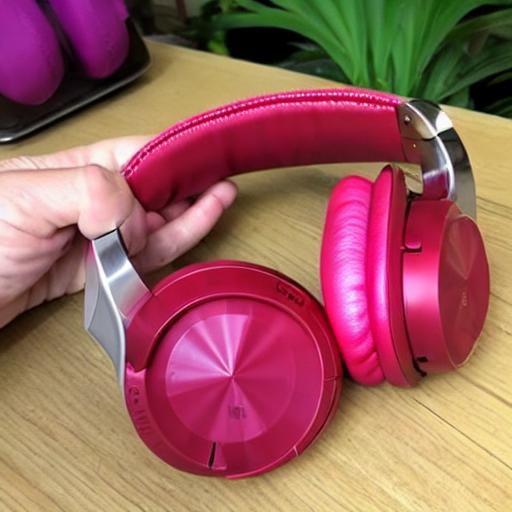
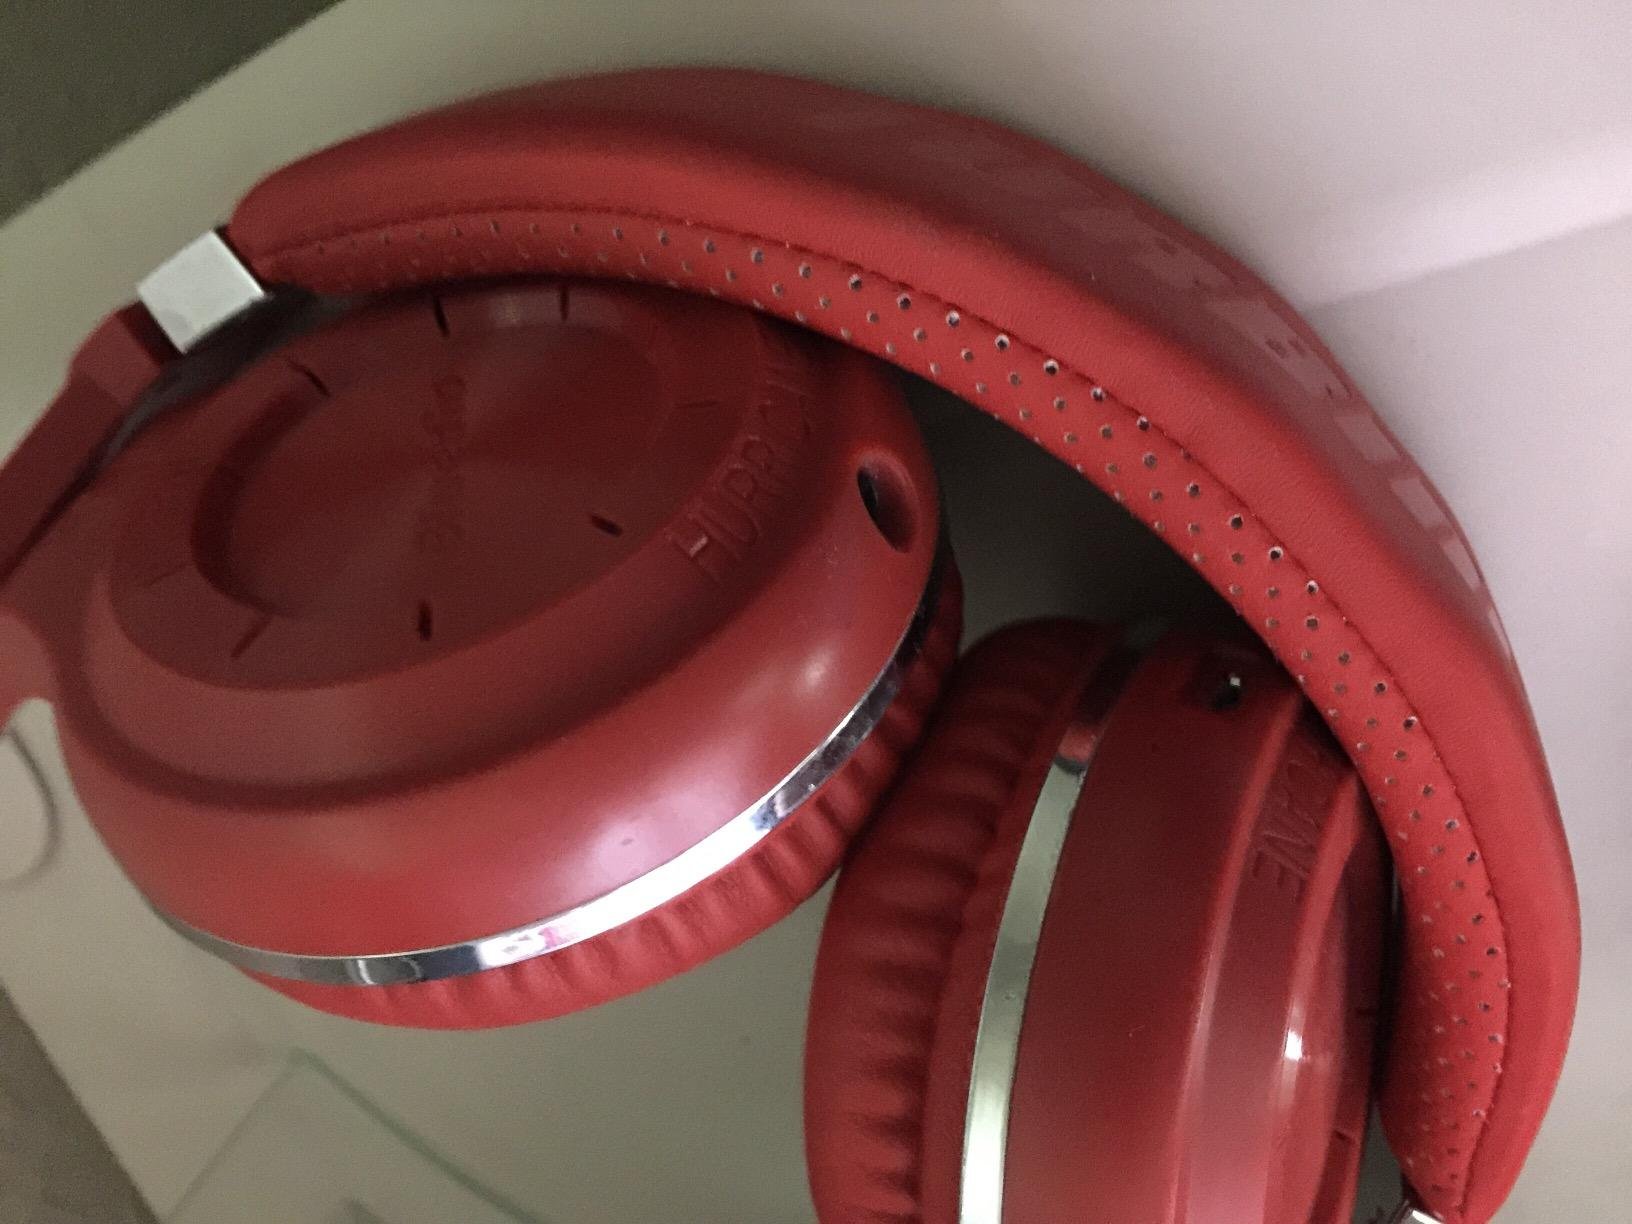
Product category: headphones
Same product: no